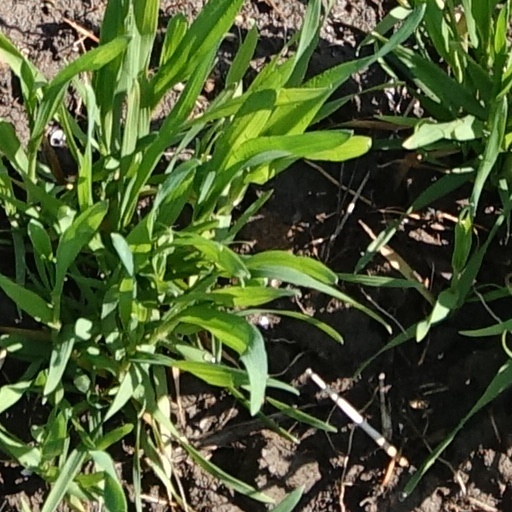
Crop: wheat